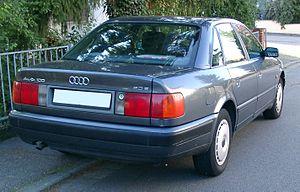
Audi 100 a été le nom de quatre générations d'automobiles du segment H.